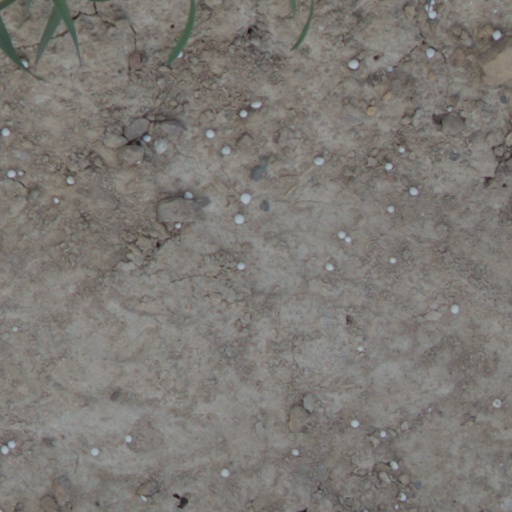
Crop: wheat